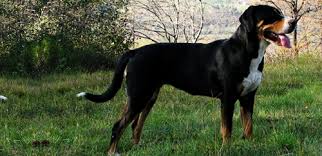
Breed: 237-n000086-Greater_Swiss_Mountain_dog